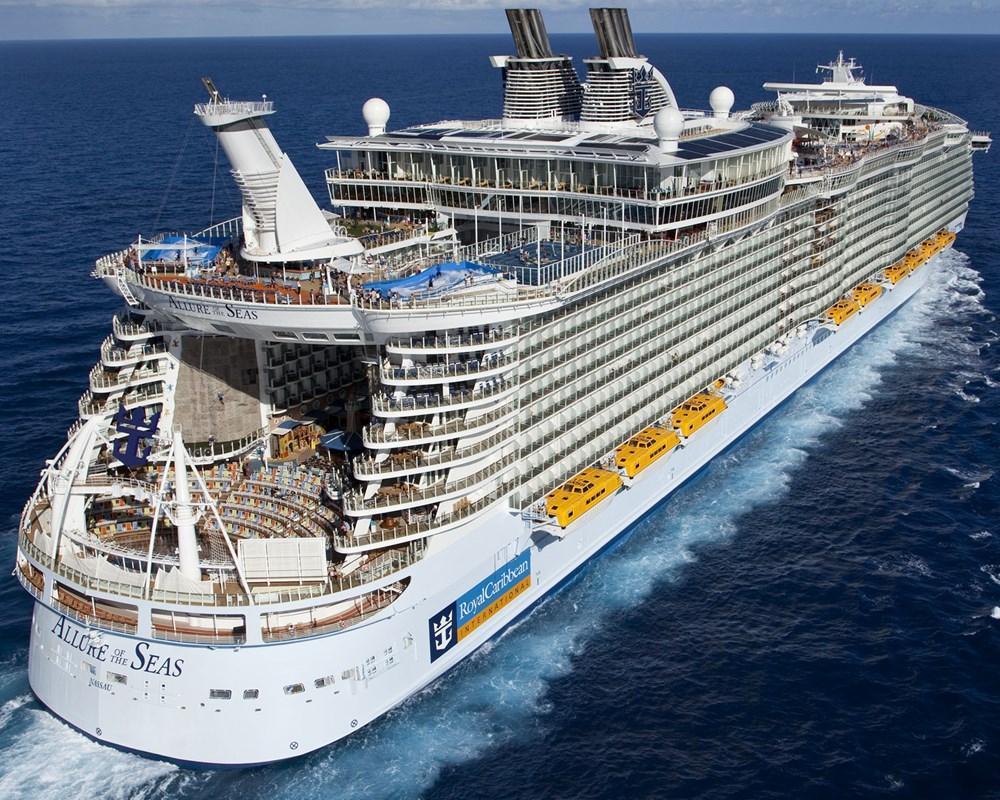
Vehicle type: Ships